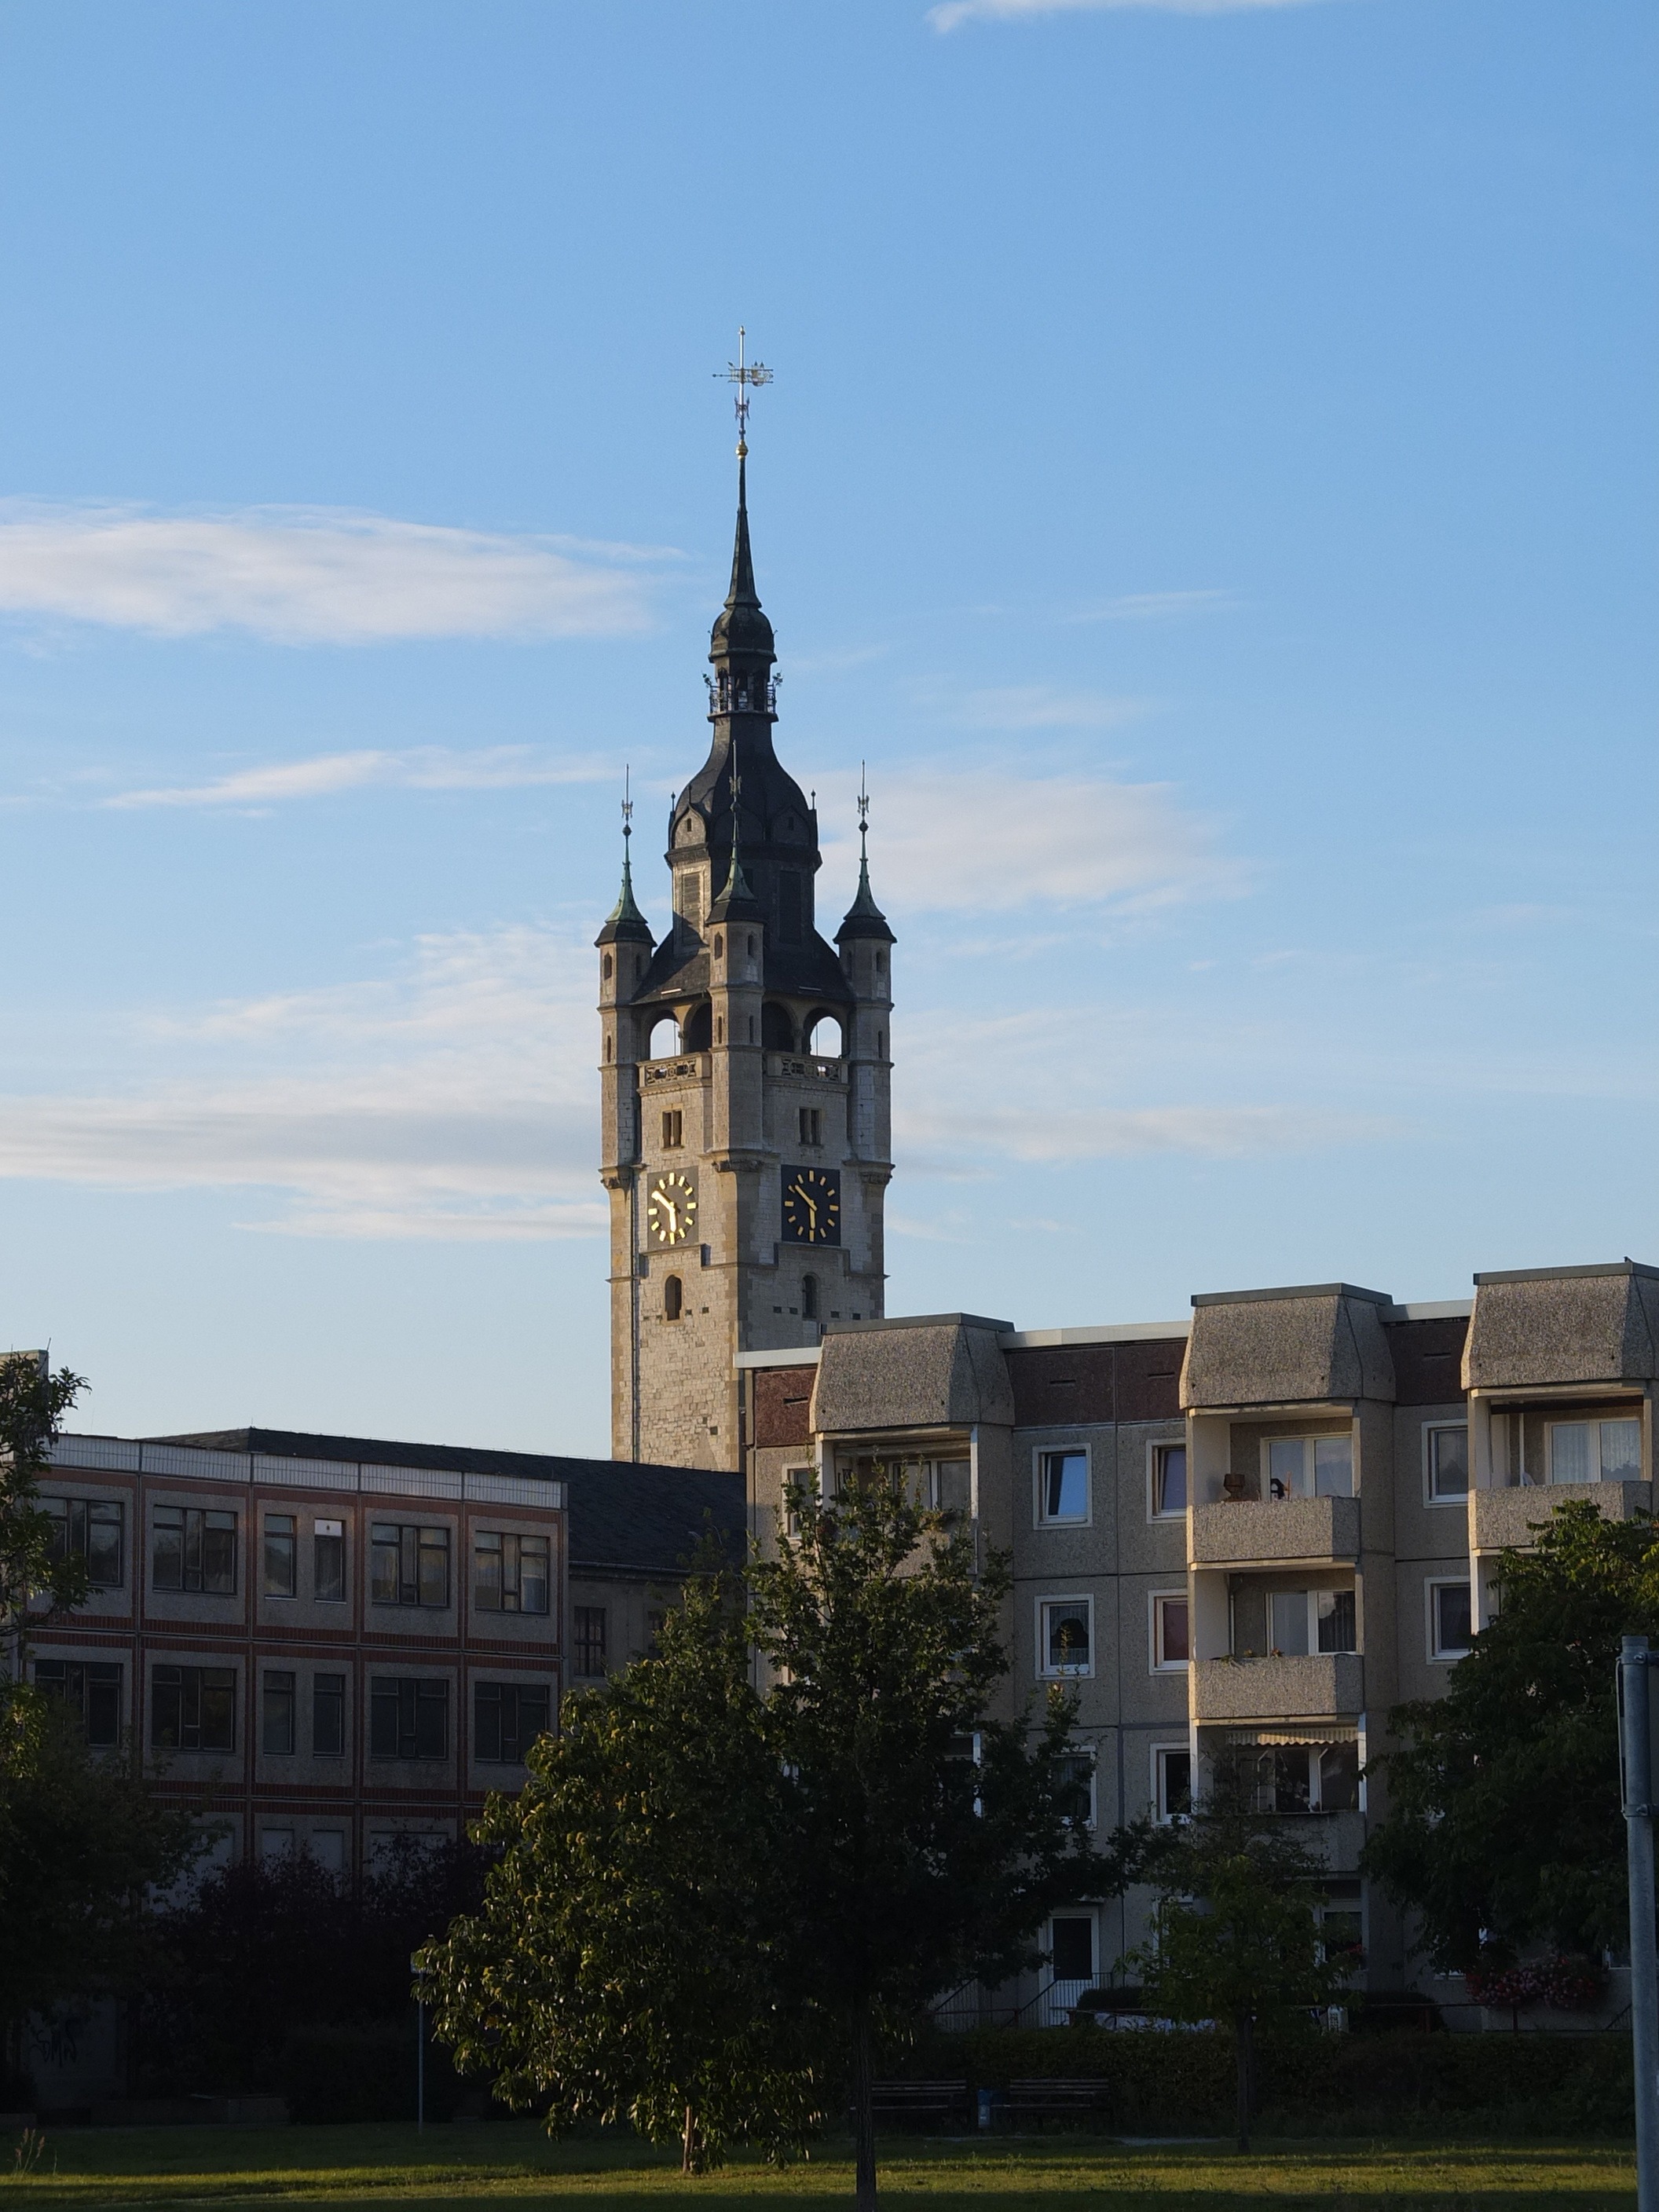
building, city, downtown, tower, landmark, church, place of worship, world heritage, spire, steeple, town hall, dessau